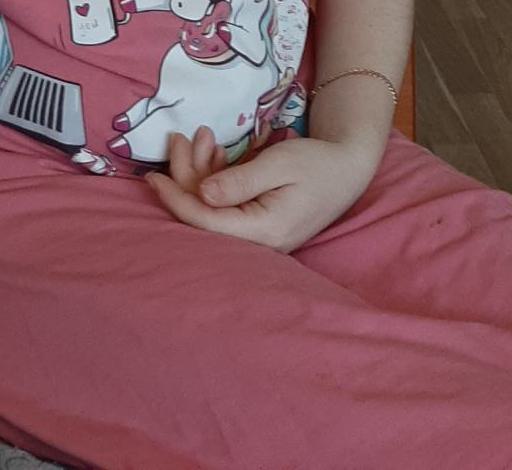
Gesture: no_gesture